The Long Banana Skin

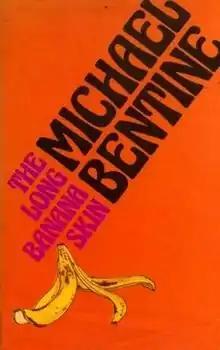
First edition

The Long Banana Skin is the first of three autobiographies by Michael Bentine, comedy entertainer, particularly known as a member of The Goons and for his television shows "It's a Square World". It covers his life and entertainment career up to 1975. Subsequent autobiographical books are "The Door Marked Summer" (1981) and "The Reluctant Jester" (1992). "The Daily Telegraph"'s reviewer explained, "The title, The Long Banana Skin, comes from the fact that Mr Bentine believes that fate is always lying in wait to remove his feet from under him when all seems to be going well."